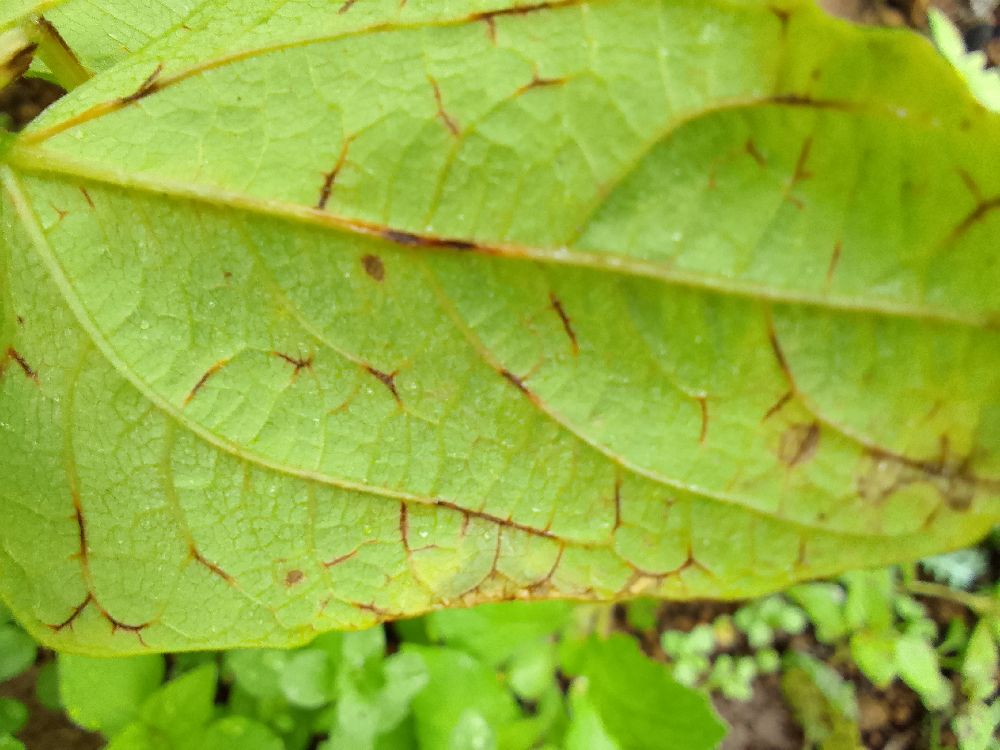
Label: anthracnose